Love Yourself: Answer

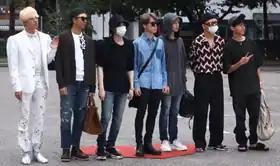
BTS arriving at KBS' "Music Bank" to perform on August 31, 2018.

On August 26, 2018, BTS held a press conference discussing the album, as well as the , which began the previous day. They performed "Idol" and "I'm Fine" on various South Korean music shows for the week of August 26 with prerecorded performances airing the following week, including "M Countdown", "Music Bank", "Show! Music Core", and "Inkigayo". A shortened version of "Save Me" from "" served as an intro track during the "I'm Fine" performance on "M Countdown". BTS performed "Idol" at the second Soribada Best K-Music Awards on August 30, with "Fake Love" sung as an encore performance.